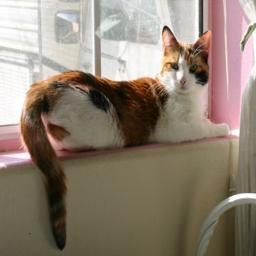
Animal: cats